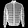
Label: Coat